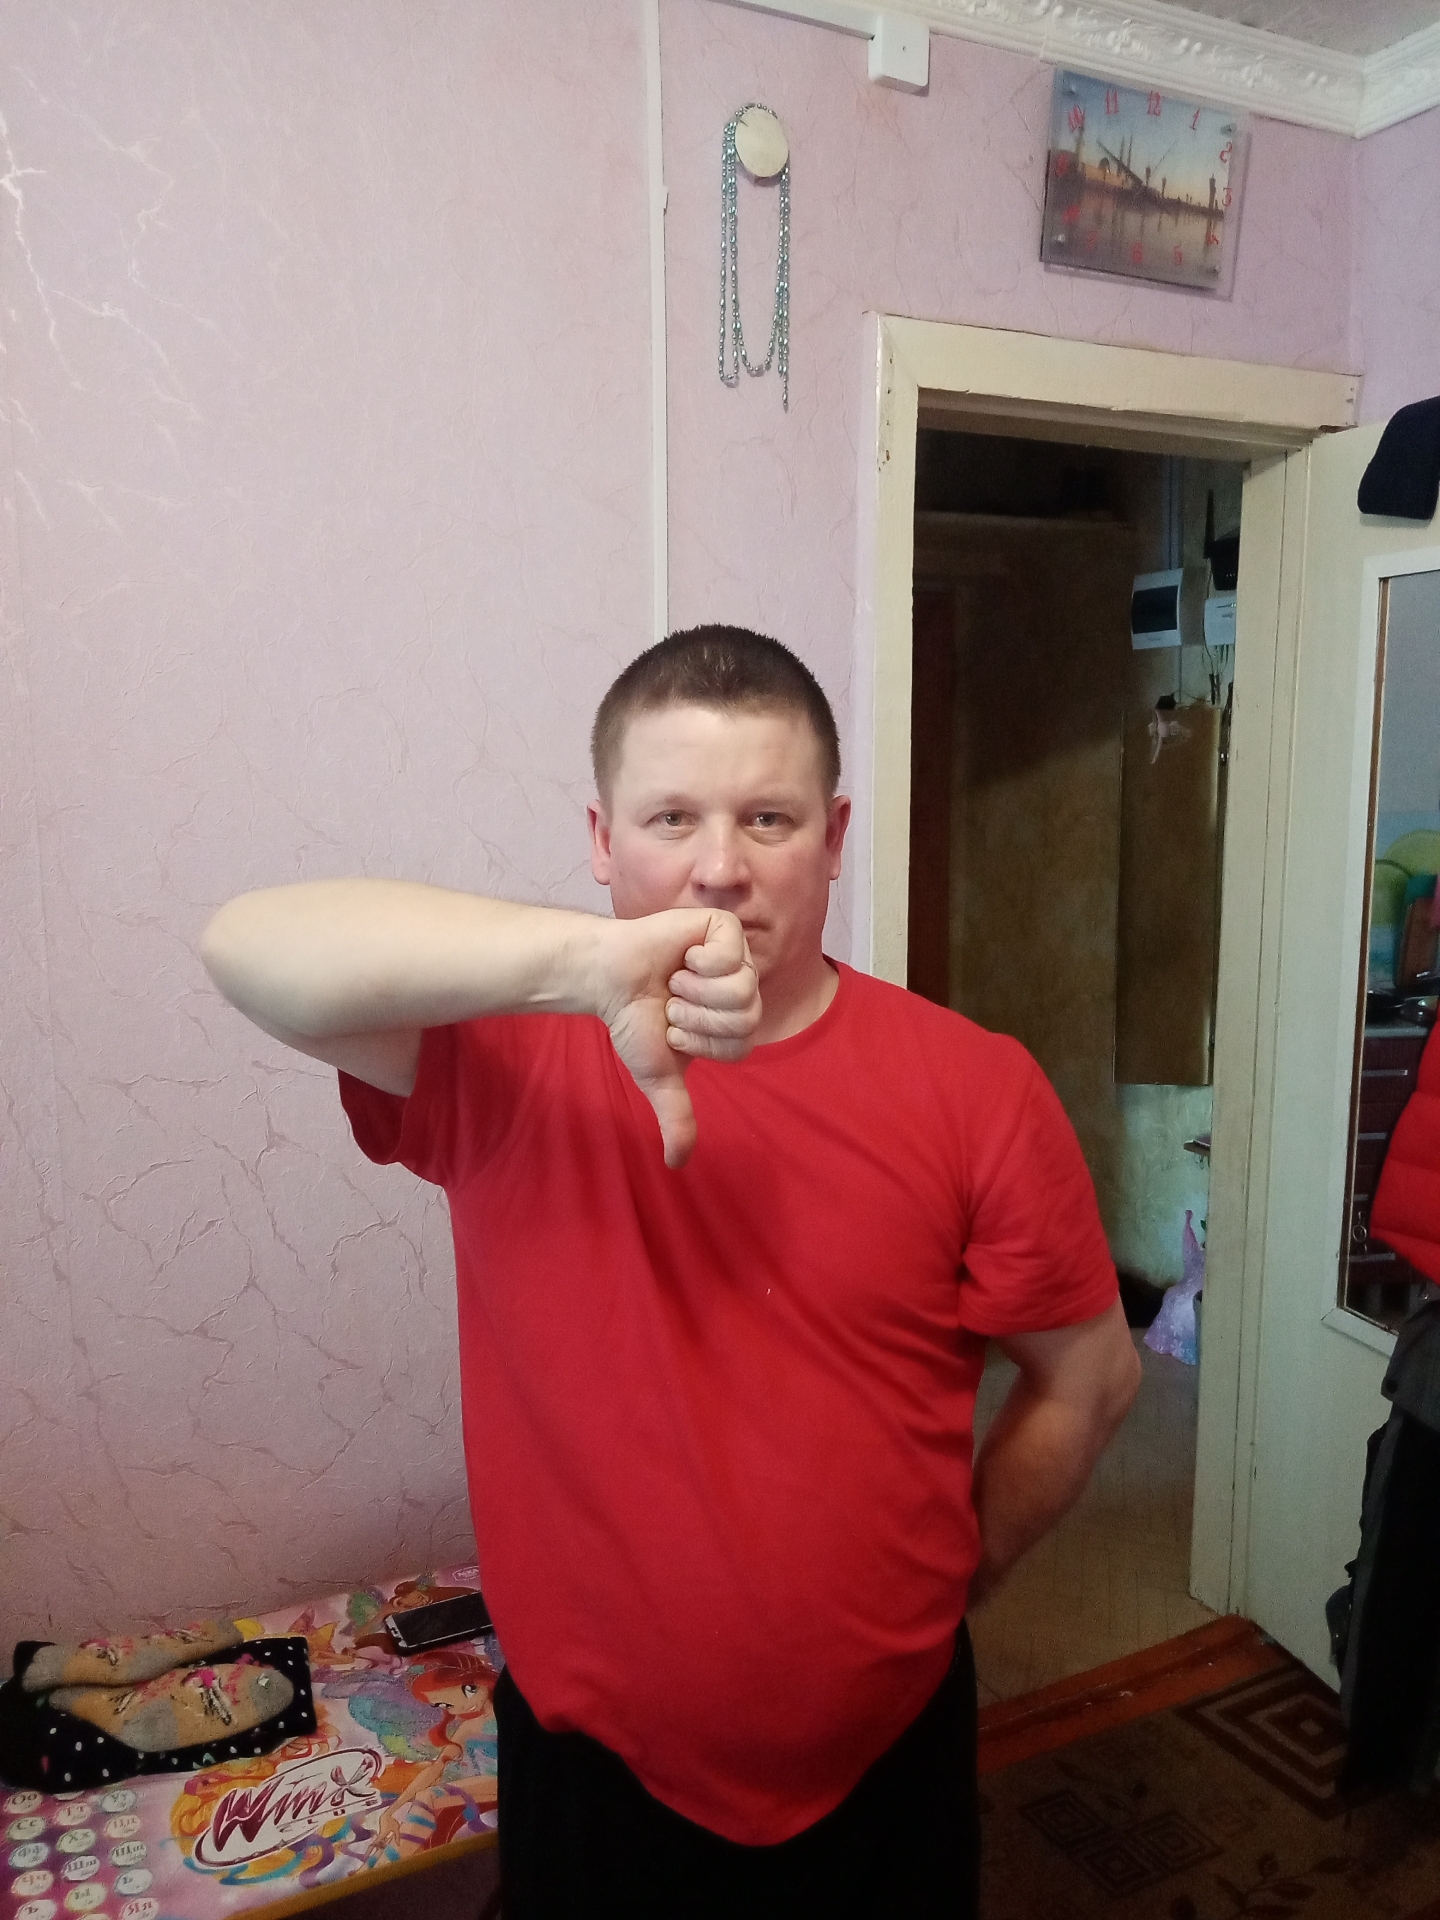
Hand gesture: dislike